Restaurant

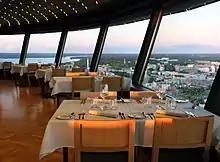
Restaurant Näsinneula in Tampere, Finland

Restaurant guides review restaurants, often ranking them or providing information to guide consumers (type of food, handicap accessibility, facilities, etc.). One of the most famous contemporary guides is the Michelin series of guides which accord one to three stars to restaurants they perceive to be of high culinary merit. Restaurants with stars in the Michelin guide are formal, expensive establishments; in general the more stars awarded, the higher the prices.